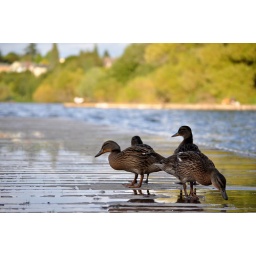
ducks at green lake in seattle, wa